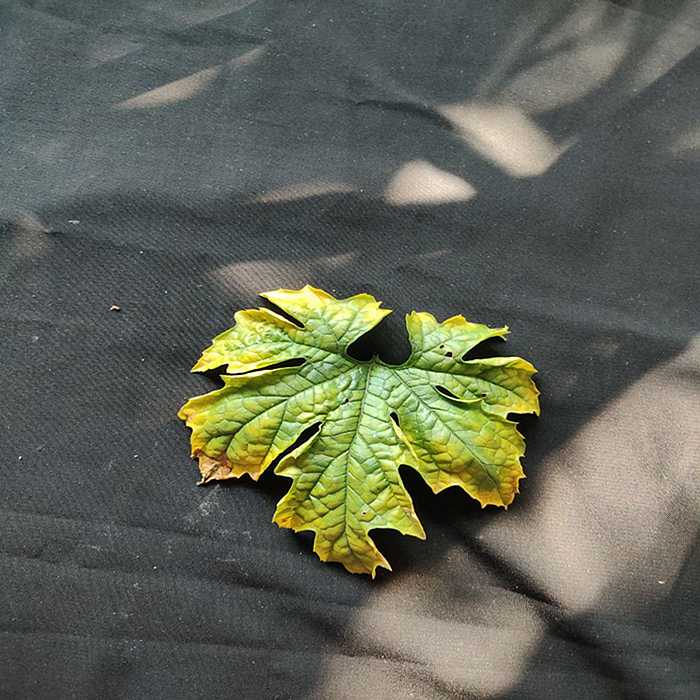
Plant: Bitter Gourd
Label: Fusarium wilt